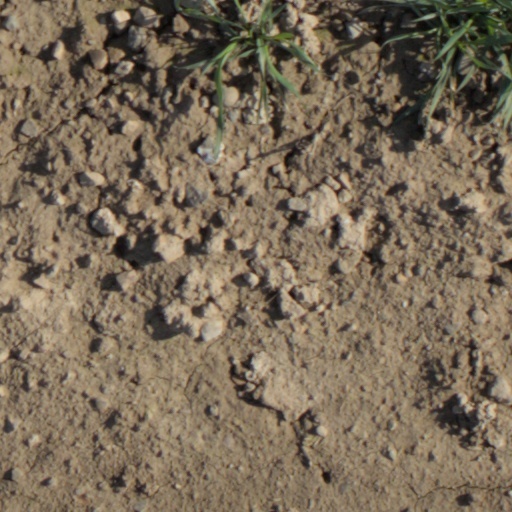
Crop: wheat